Tower of Gömeç

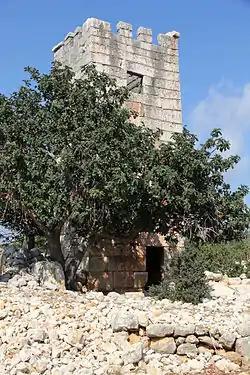
Tower from the south

The Tower of Gömeç is a Roman watch tower in Cilicia, present-day Mersin Province in southern Turkey.